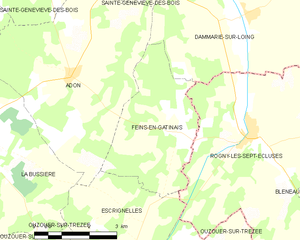
Feins-en-Gâtinais est une commune française, située dans le département du Loiret en région Centre-Val de Loire.